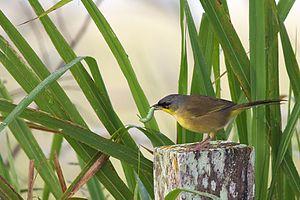
La Paruline à calotte grise est une espèce de passereaux appartenant à la famille des Parulidae.